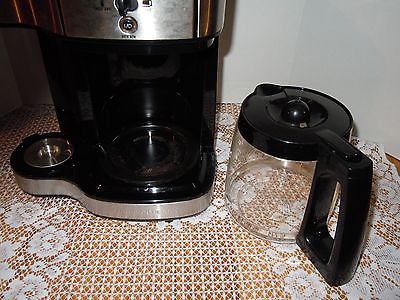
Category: coffee maker